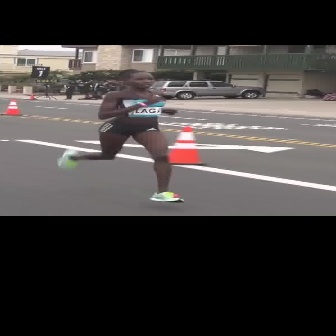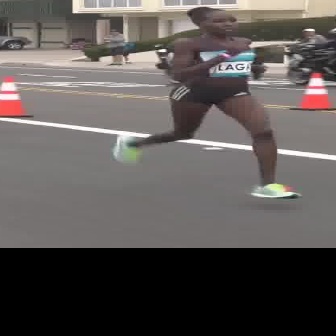
  Please identify the target specified by the bounding box [54,68,188,202] in the first image and locate it in the second image. Return the coordinates in [x_min,y_min,x_max,y_max] format.
Answer: [109,5,302,198]